Parking space

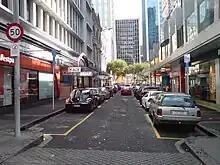
Street with spaces marked for parallel parking

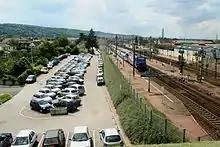
Parking lot in Épône railstation (France).

In parking lots (car parks in British English), parking is allowed only where marked.